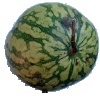
Label: watermelon